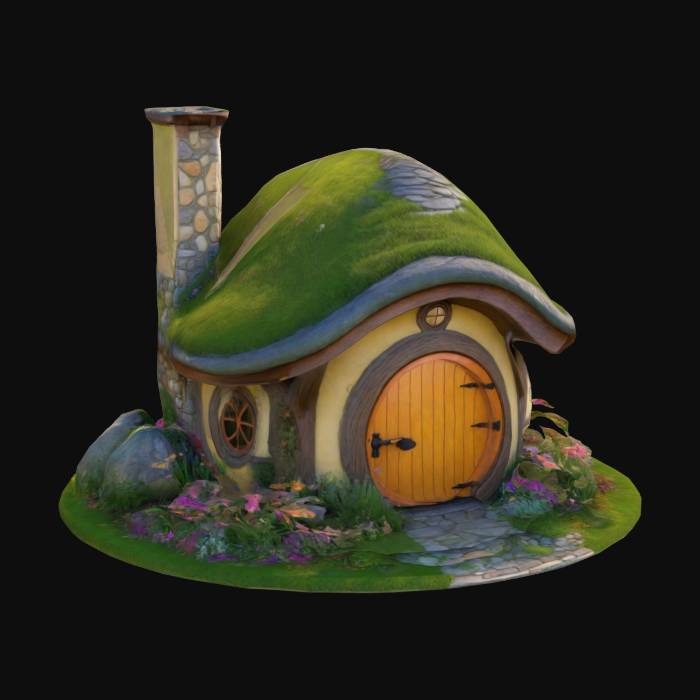
미적 점수 (1~10점): 8